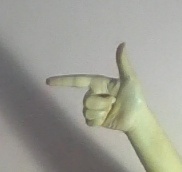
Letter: yaa